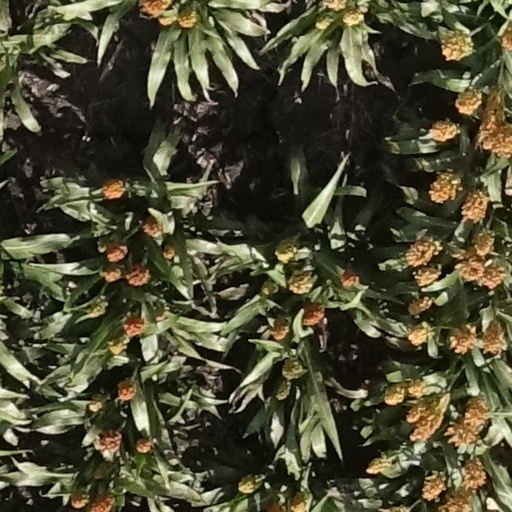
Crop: sorghum